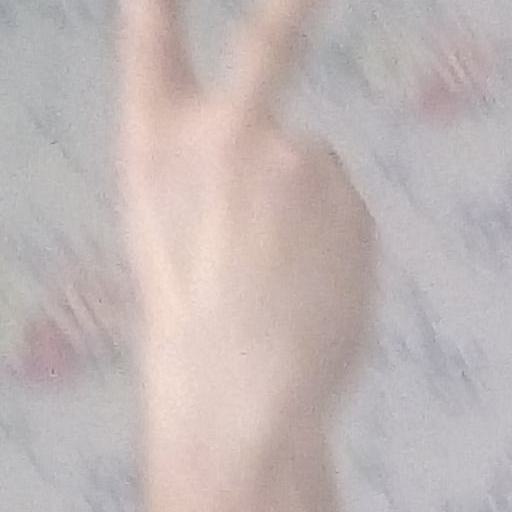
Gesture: peace_inverted